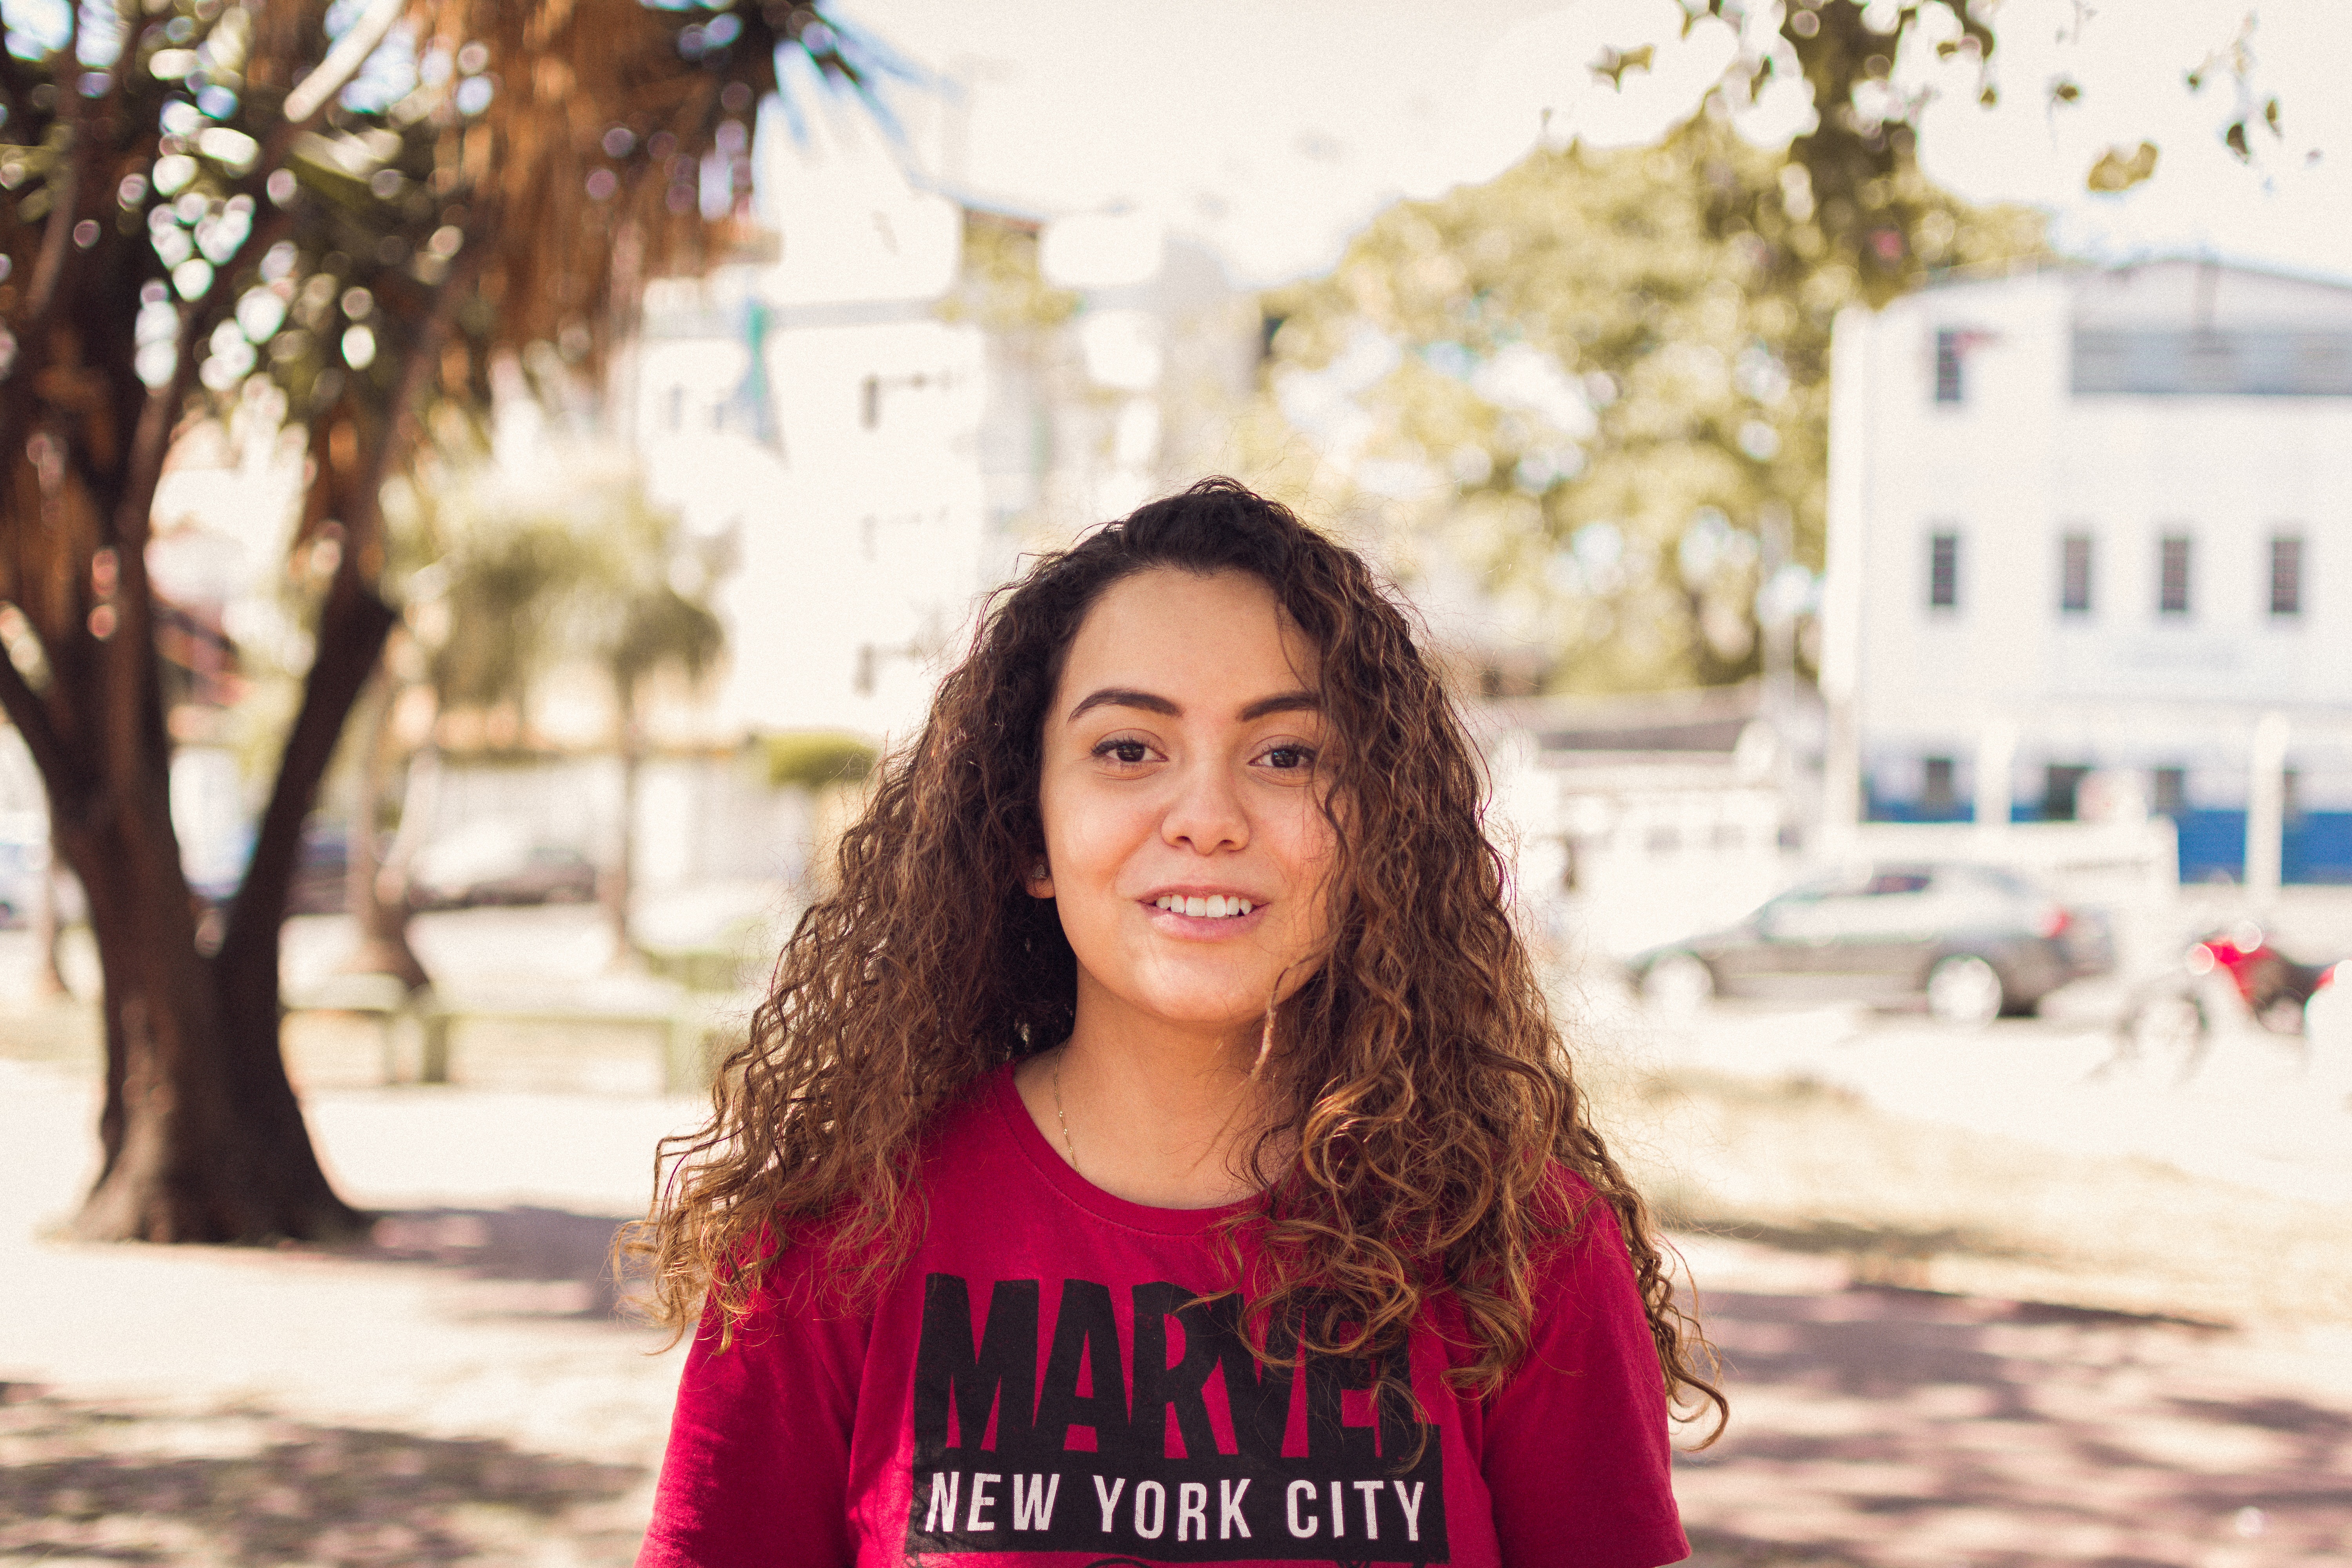
hair, face, photograph, facial expression, people, beauty, smile, pink, eye, photography, long hair, happy, tree, vacation, portrait photography, sunlight, portrait, travel, leisure, brown hair, t shirt, street fashion, black hair, glasses, tourism, photo shoot